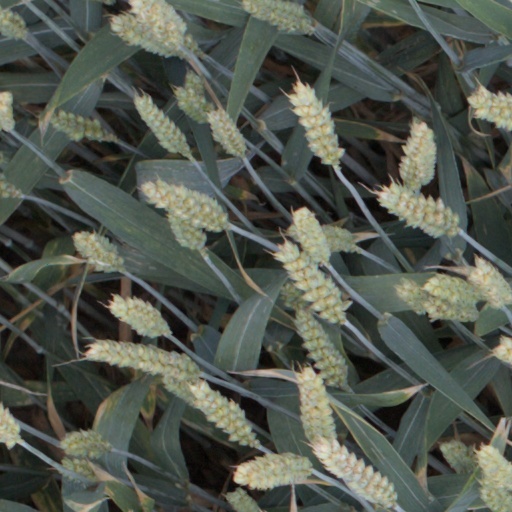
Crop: wheat